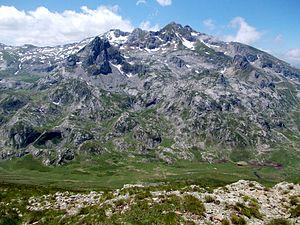
Le tourisme en Macédoine du Nord est encore faible bien qu'en développement. La Macédoine du Nord possède de nombreuses richesses naturelles et culturelles et lance régulièrement des campagnes de promotion. De 1997 à 2008, le chiffre d'affaires des hôtels et des restaurants a augmenté en moyenne de 4,64 % par an. Le nombre de visiteurs étrangers augmente lui aussi constamment, par exemple de 14,6 % en 2011. Cette année-là, le pays a accueilli presque 262 000 touristes étrangers, surtout venus des pays voisins comme la Grèce, la Serbie et l'Albanie, mais aussi des pays d'Europe occidentale et des États-Unis.
Le Parc naturel de Korab-Koritnik est un parc naturel de l'est de l'Albanie formant une section de la ceinture verte européenne, qui sert de refuge aux espèces animales et végétales menacées. Il couvre 555 km² de terrain montagneux alpin, avec des vallées, des rivières, des lacs glaciaires, des grottes, des canyons, une forêt dense de conifères et de feuillus. L'Union internationale pour la conservation de la nature a classé le parc dans la catégorie IV. Koritnik et Korab ont toutes deux été reconnues comme une zone végétale importante d'importance internationale par Plantlife.
Le parc national de Mavrovo est situé dans le nord-ouest de la Macédoine du Nord, près de la frontière albanaise. Il porte le nom du village de Mavrovo qui se trouve dans la municipalité de Mavrovo et Rostoucha.